103rd Air Control Squadron

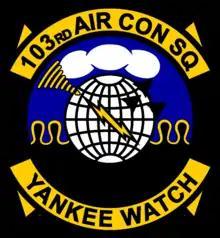
Official patch and logo for the 103rd Air Control Squadron, Connecticut Air National Guard.

103rd Air Control Squadron is a National Guard squadron assigned to the Connecticut Air National Guard. It provides theater command with air battle management, radar surveillance, air space control, and long haul communication capabilities to plan and execute combined air operations, air superiority and air strike ground attack operations, and provides state authorities with a dedicated force ready to react to local and national emergencies. The unit is located on Orange Air National Guard Station in Orange, CT.